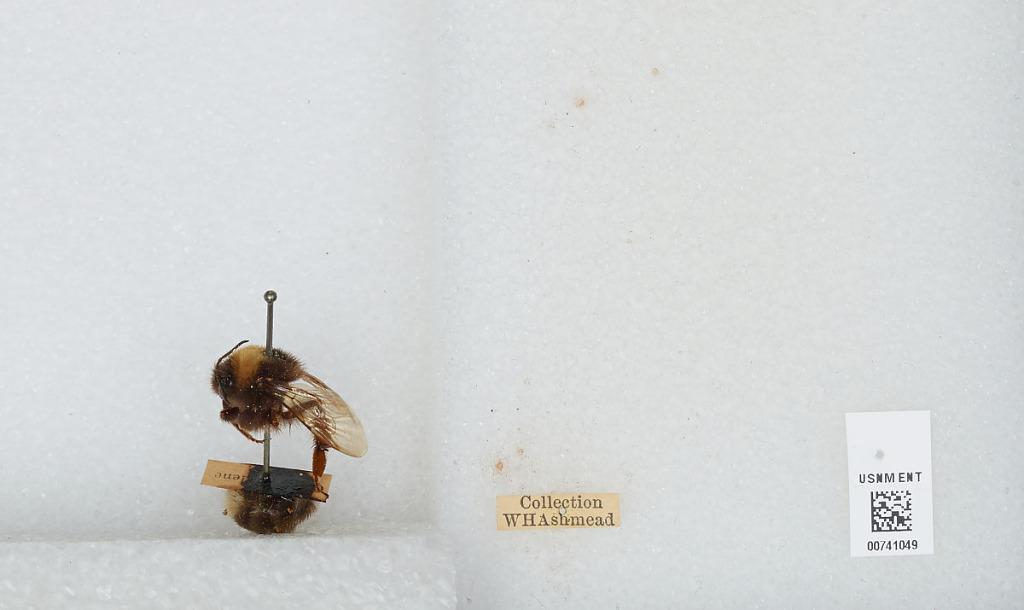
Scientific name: Bombus (Bombus) occidentalis Greene